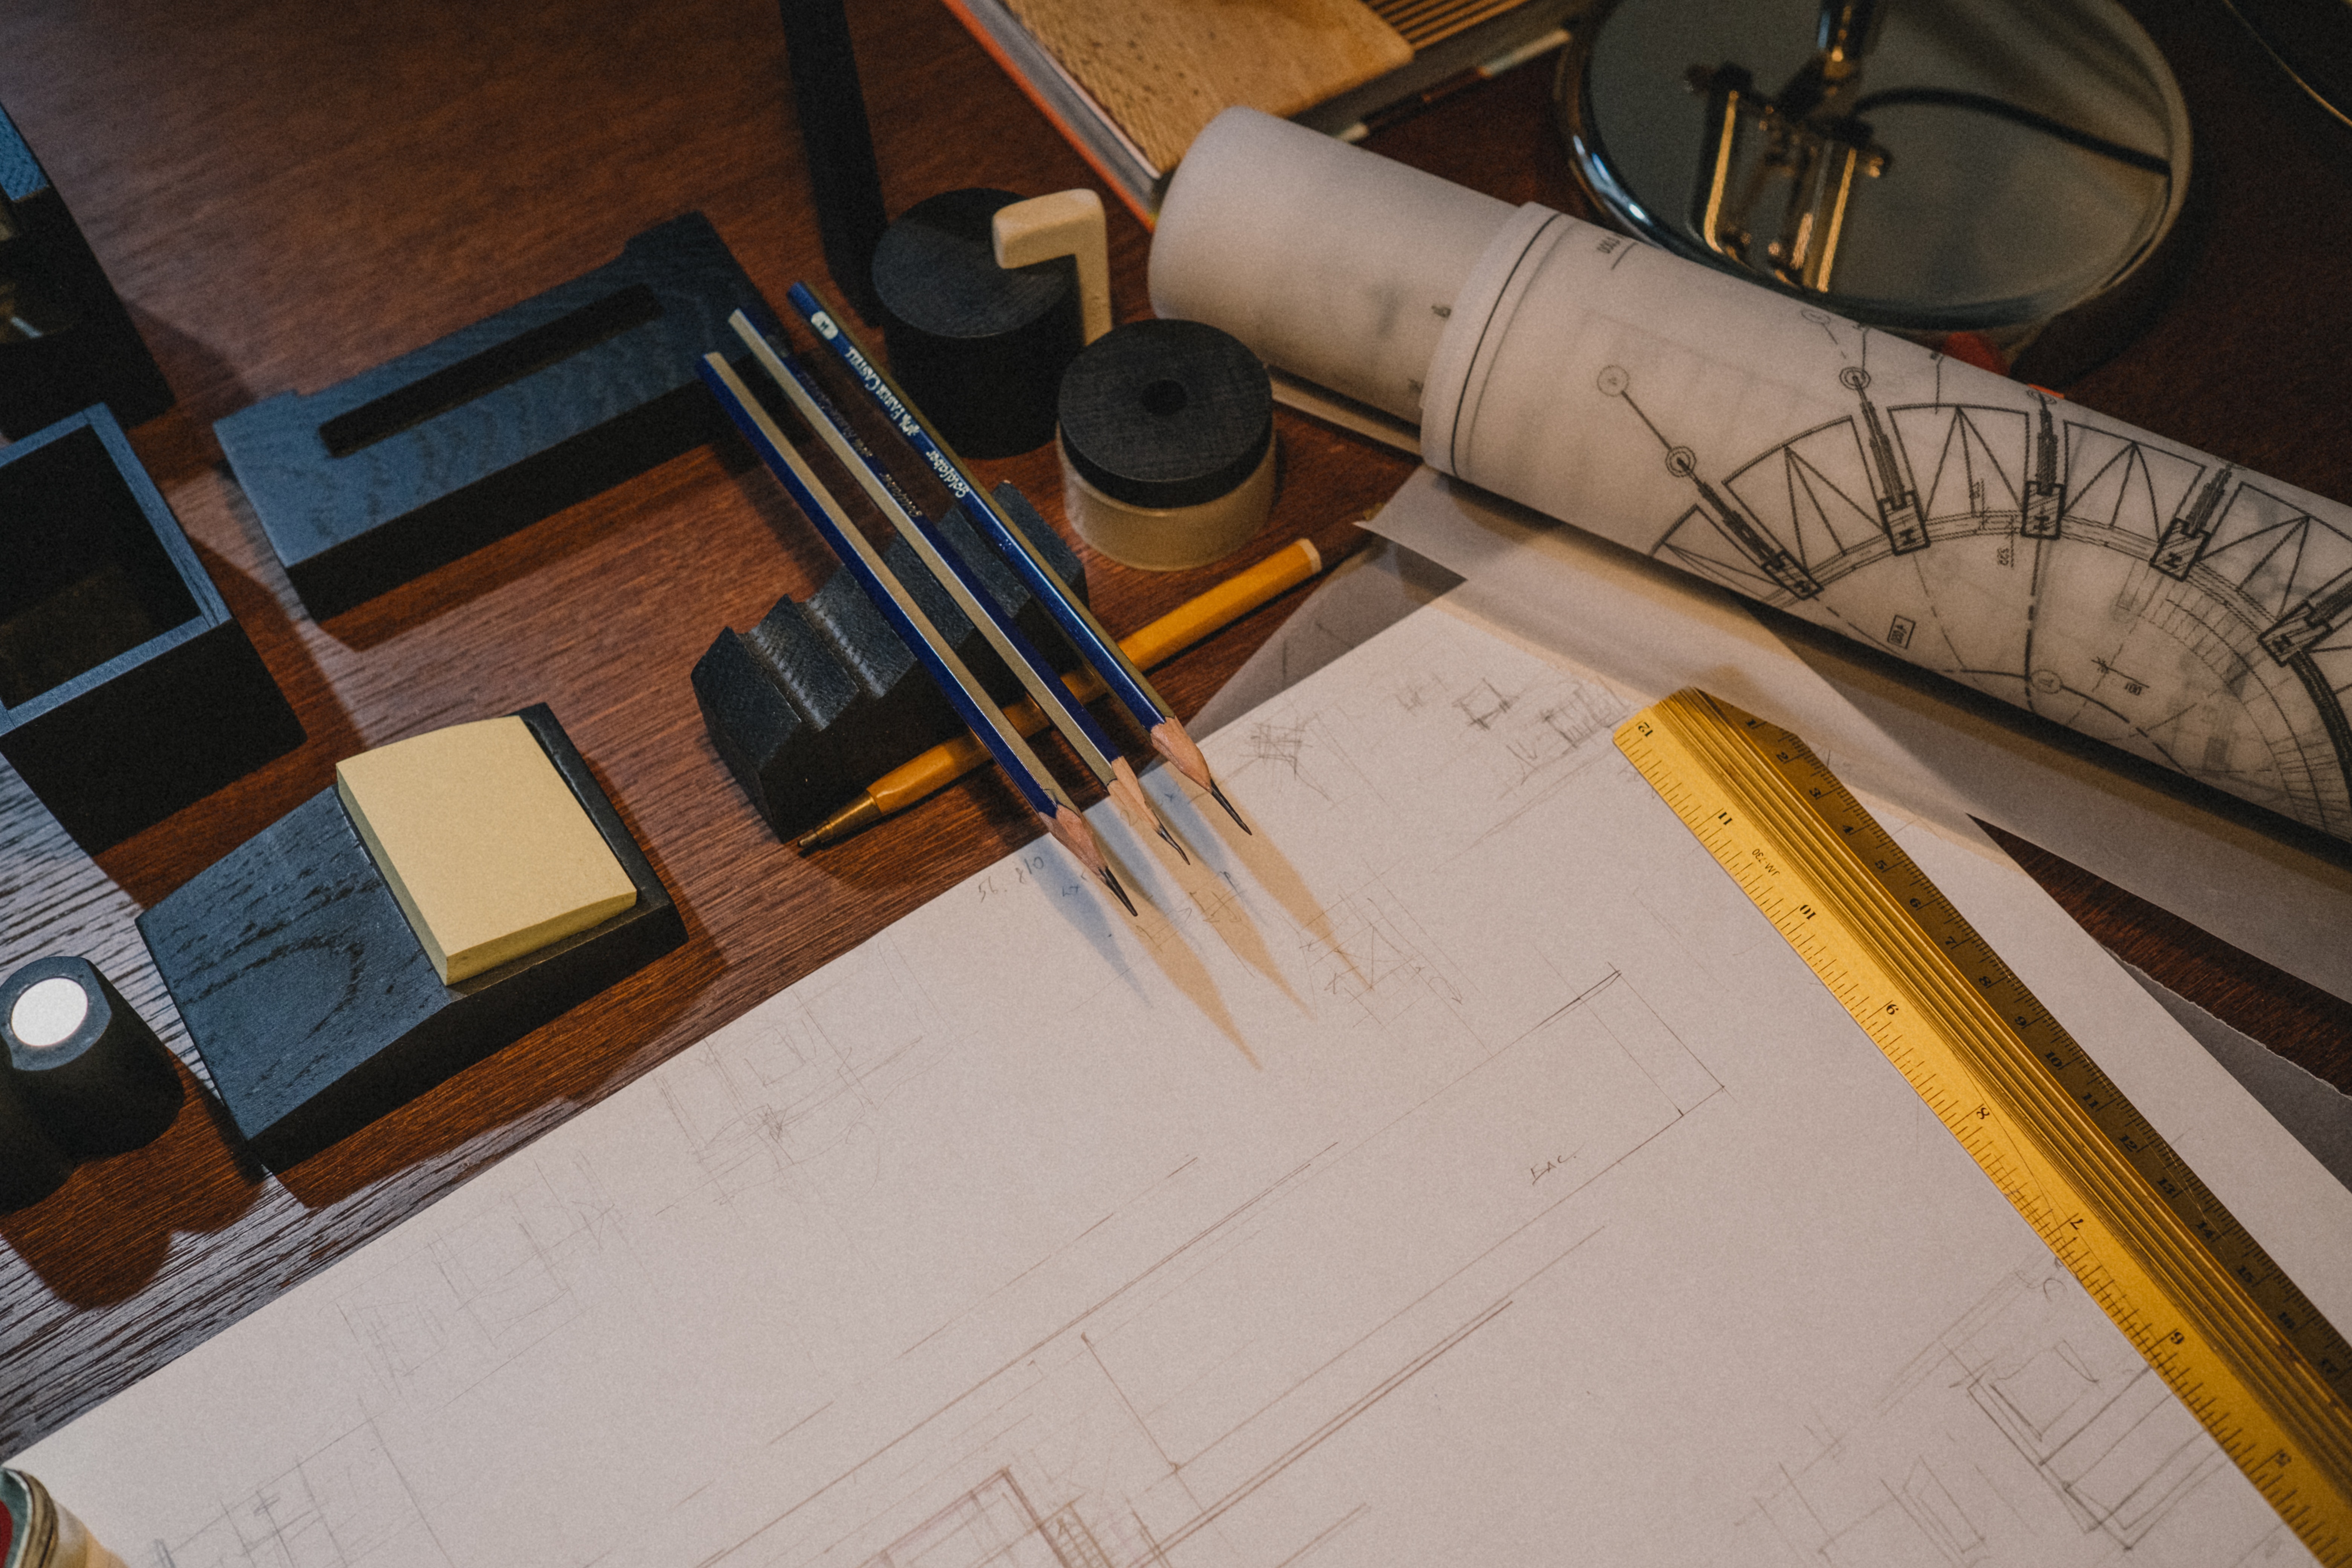
art, wood, desk, writing implement, engineering, font, Cutting mat, office supplies, table, stationery, wood stain, room, flooring, hardwood, screwdriver, mallet, illustration, Metalworking hand tool, ink, plywood, automotive design, audio equipment, circle, visual arts, pen